Louisiana State University Corps of Cadets

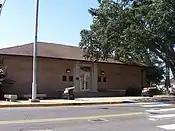
The corps headquarters, the LSU Military Science building,

The Louisiana State University Corps of Cadets is a student military organization at Louisiana State University, being one of the oldest student organization on campus. Students who elect to join the Corps must participate in mandatory Reserve Officer Training Corps (ROTC) courses, and receive commissions as officers in the United States armed forces upon graduation. Current membership exceeds 300 cadets in LSU's Army and Air Force Reserve Officer Training Corps, to include those who participate in the Naval ROTC program at Southern University (LSU itself lacks a Naval ROTC program, with numerous cadets cross affiliating with the program at SU).